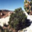
Label: pine_tree